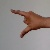
The image shows a hand gesture representing the letter 'Z' in Indian Sign Language.